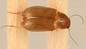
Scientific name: Amara quenseli
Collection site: Onaqui NEON (ONAQ), plot ONAQ_016